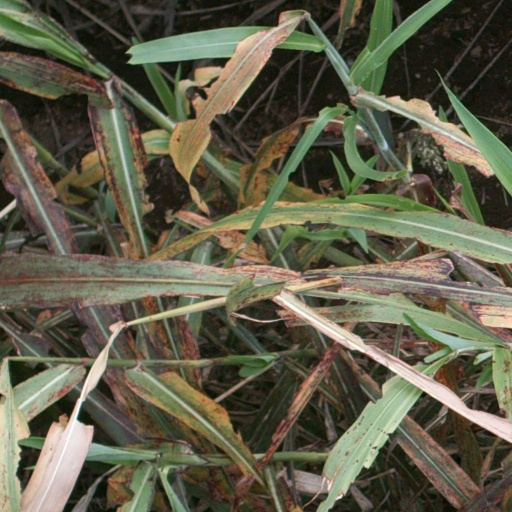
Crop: sorghum